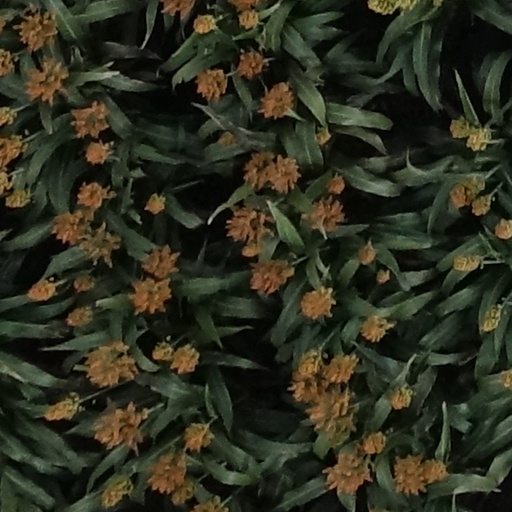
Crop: sorghum